Eduardo Paolozzi

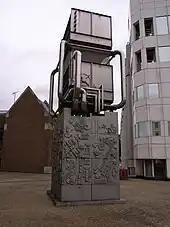
Paolozzi sculpture (1982) near Pimlico station of the London Underground system

He taught sculpture and ceramics at several institutions, including the Hochschule für bildende Künste Hamburg (1960–62), University of California, Berkeley (in 1968) and at the Royal College of Art. Paolozzi had a long association with Germany, having worked in Berlin from 1974 as part of the Berlin Artist Programme of the German Academic Exchange Programme. He was a professor at the Fachhochschule in Cologne from 1977 to 1981, and later taught sculpture at the Akademie der Bildenden Künste in Munich. Paolozzi was fond of Munich and many of his works and concept plans were developed in a studio he kept there, including the mosaics of the Tottenham Court Road Station in London. He took a stab at industrial design in the 1970s with a 500-piece run of the upscale "Suomi" tableware by Timo Sarpaneva that Paolozzi decorated for the German Rosenthal porcelain maker's "Studio Linie".